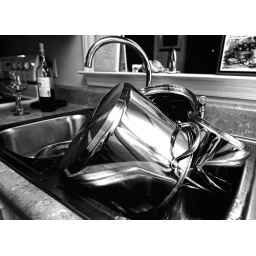
More from a wonderful day just doing nothing but finding my way around the house between the cake and whiskey.